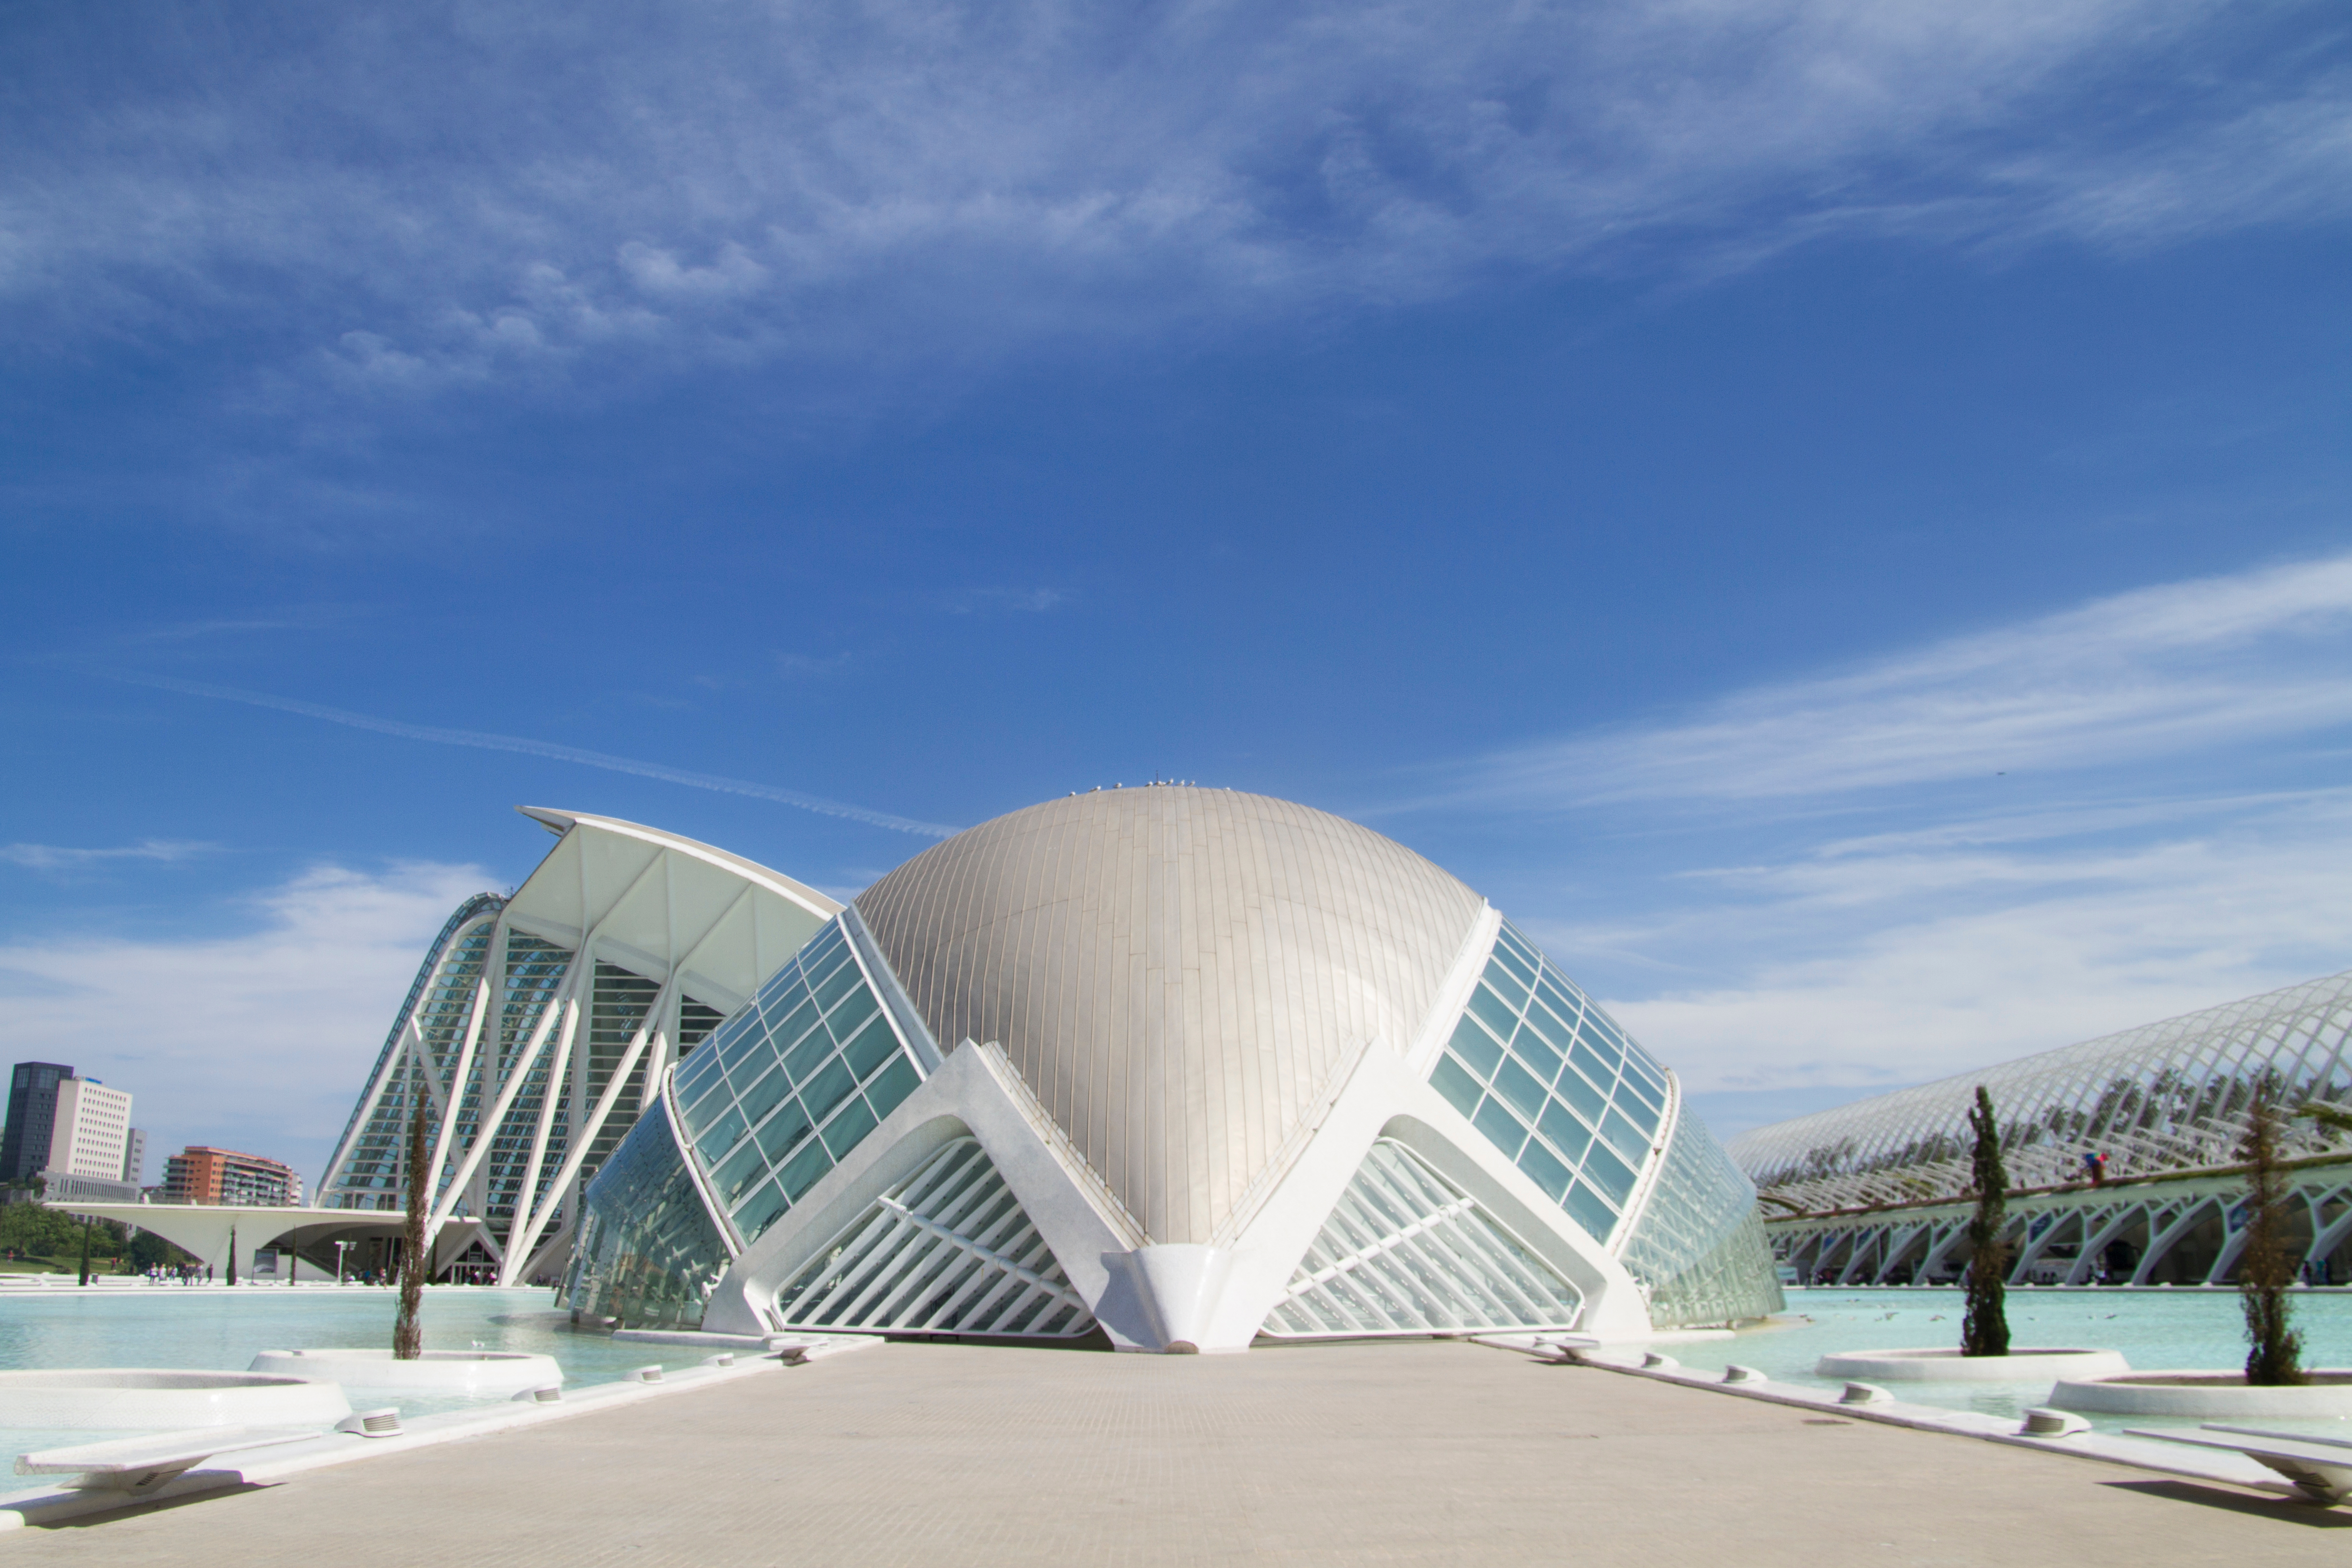
architecture, structure, building, landmark, stadium, dome, headquarters, sport venue